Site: brandenburg
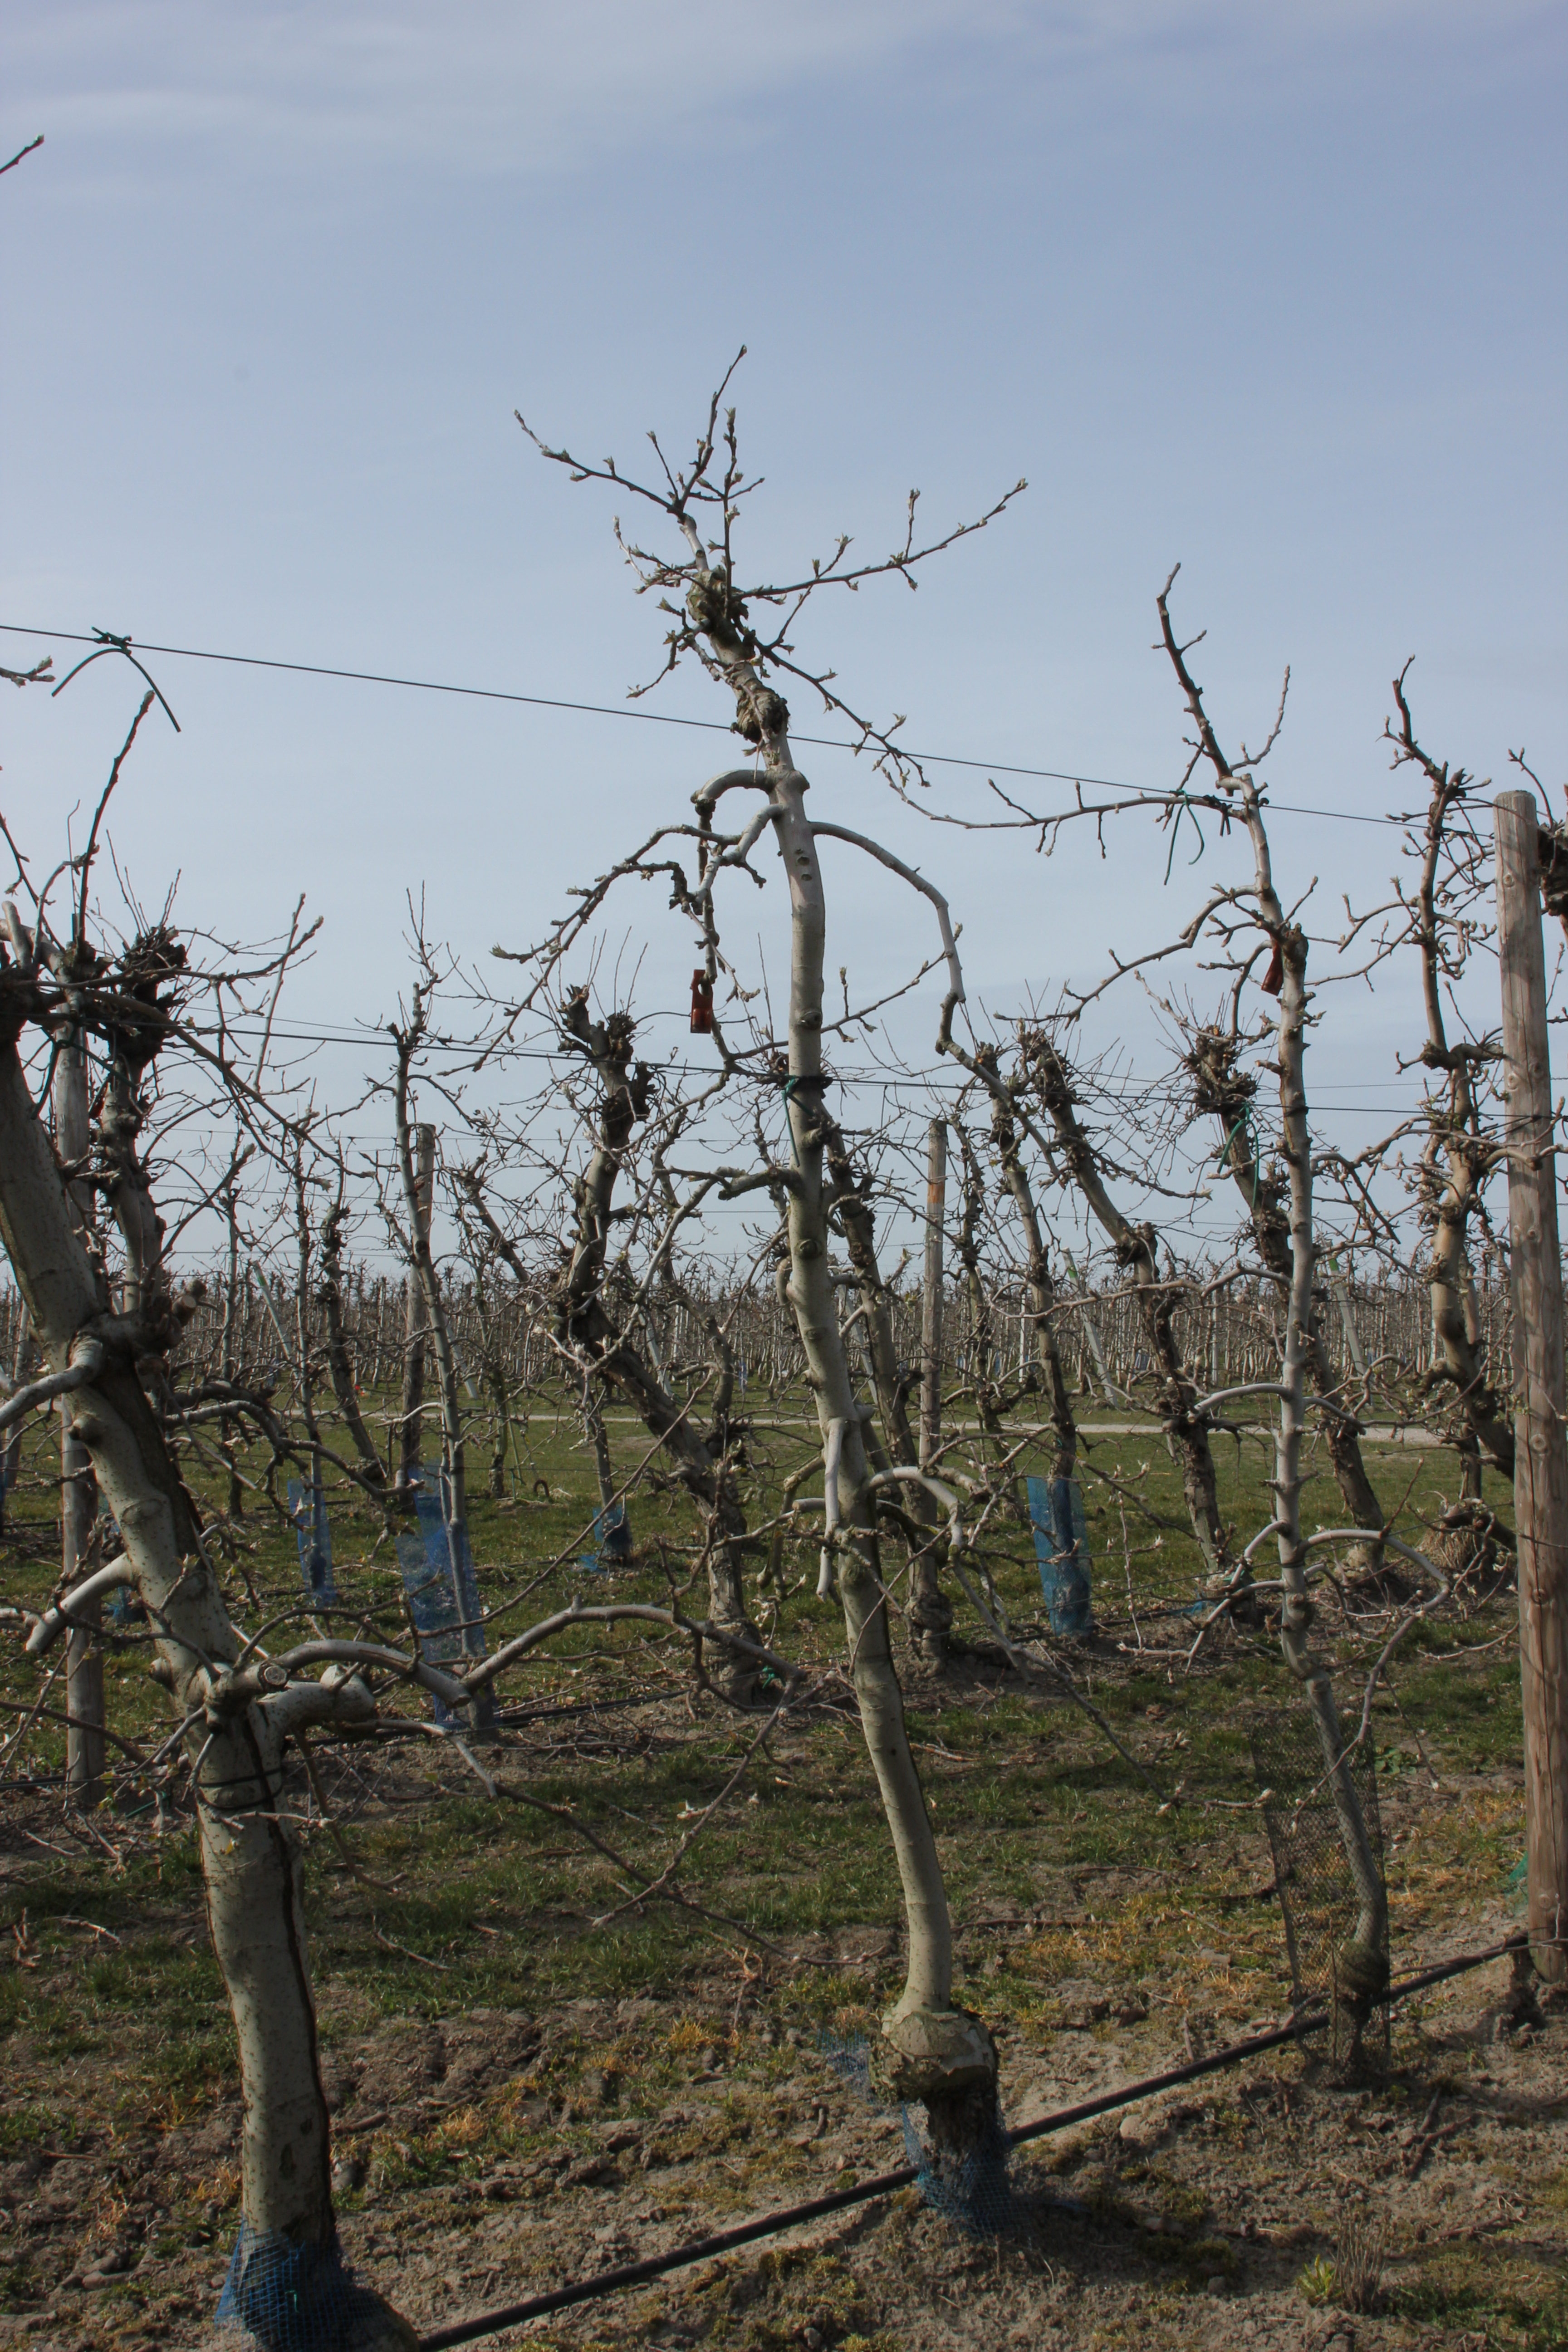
Growth stage (BBCH 54): Inflorescence emergence